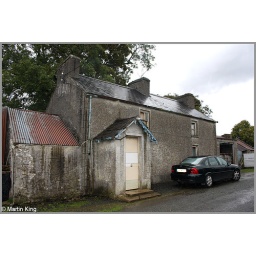
Was off tracing some of the family tree at the weekend. Managed to locate the great-grandfathers old house in Co.Sligo.